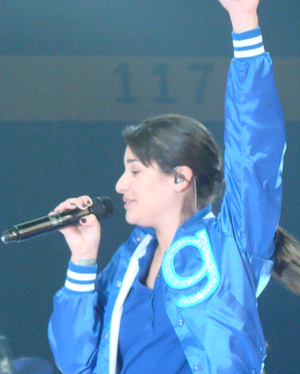
Rachel Berry
Lea Michele som Rachel Berry der synger "Somebody to Love".
Rachel Barbra Berry er en fiktiv karakter og de facto kvindelige hovedrolle fra FOX' musikalske komedie-drama-serie Glee. Figuren er portrætteret af skuespilleren Lea Michele, og har optrådt i Glee fra den første udsendelse den 19. maj 2009. Rachel blev udviklet af Glee skaberne Ryan Murphy, Brad Falchuk og Ian Brennan. Hun er korets stjerne på fiktive William McKinley High School i Lima, Ohio, hvor showet skal forestille at foregå. Hun udviklede i første ongang romantiske følelser for Jesse St. James, et medlem af det rivaliserende kor Vocal Adrenaline, men derefter primært til quarterback og kormedlem Finn Hudson, til hvem hun til sidst bliver forlovet med.